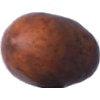
Label: Nut Pecan 1